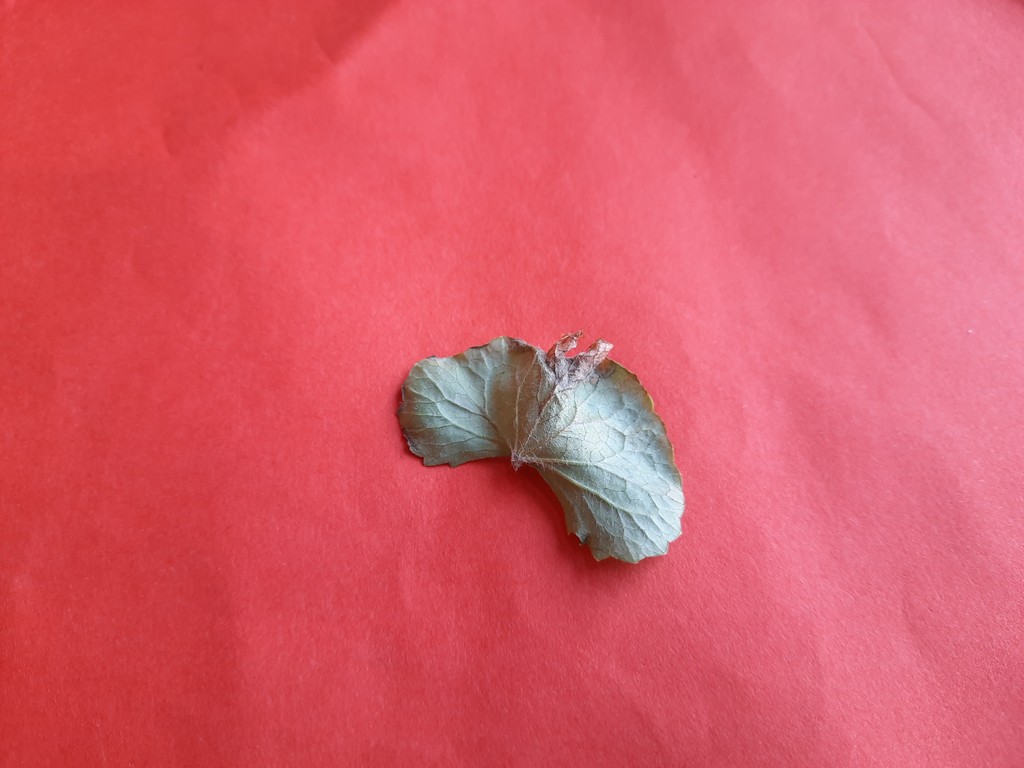
Label: Dried